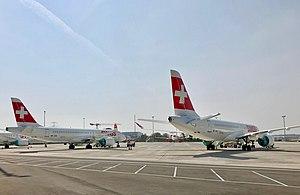
Les avions de la compagnie Swiss cloués au sol à l'Aéroport international de Genève-Cointrin à cause de la pandémie du COVID-19.